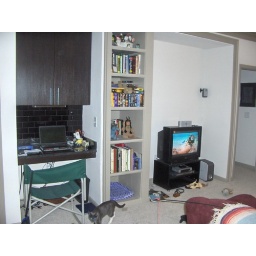
built in laptop desk and part of living room